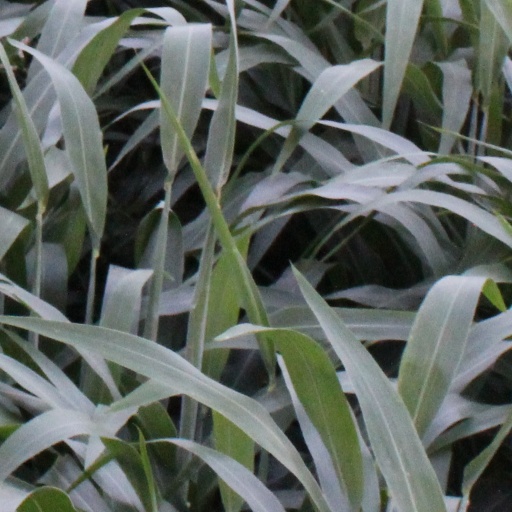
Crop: sorghum